I Am Belfast

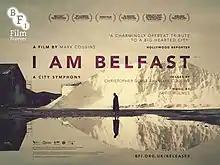

I Am Belfast is a 2015 documentary film about Belfast, directed by Mark Cousins.